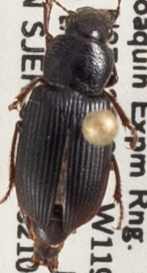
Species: Dicheirus piceus
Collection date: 2021-04-28
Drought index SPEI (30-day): -1.85
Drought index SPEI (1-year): -1.69
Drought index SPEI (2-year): -1.69